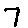
Label: 7